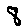
Label: 8